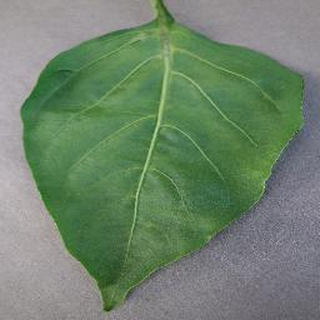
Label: healthy_bell_pepper